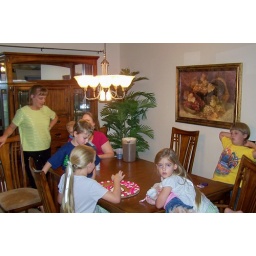
Gathering around the birthday girl and her cake